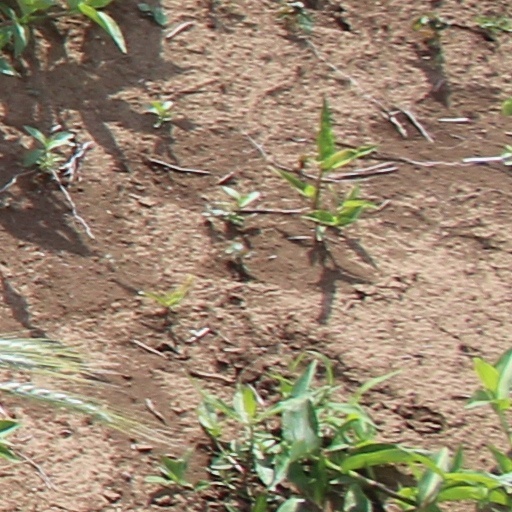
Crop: wheat